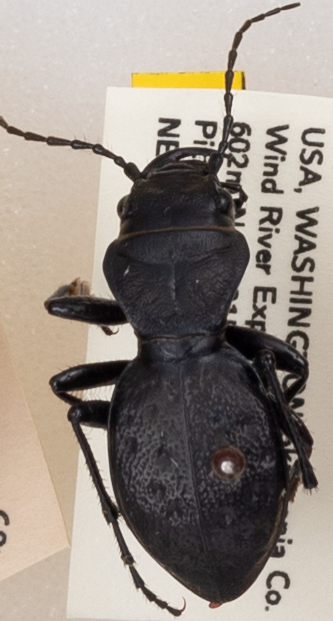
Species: Omus dejeanii
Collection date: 2019-07-16
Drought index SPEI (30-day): -0.138
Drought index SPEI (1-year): -1.834
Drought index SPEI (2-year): -2.09